Dobruja

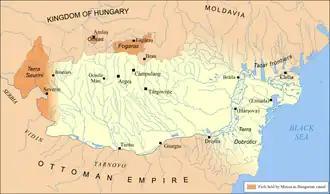
Dobruja ("Terra Dobrotici") as part of Wallachia under Mircea the Elder

Between 1352 and 1359, with the collapse of Golden Horde rule in Northern Dobruja, a new state appeared. It was controlled by Tatar prince Demetrius, who claimed to be the protector of the river mouths of the Danube.